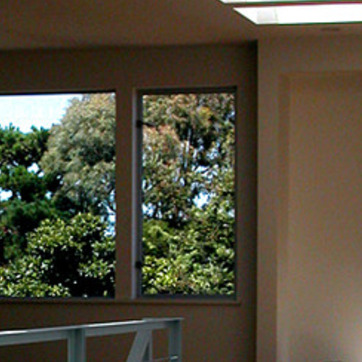
Material: glass